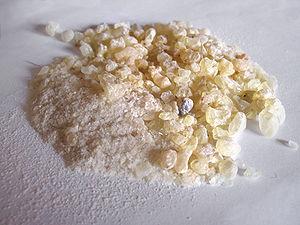
La résine dammar est une résine naturelle utilisée en peinture pour fabriquer des vernis et des médiums à peindre dits « maigres ».